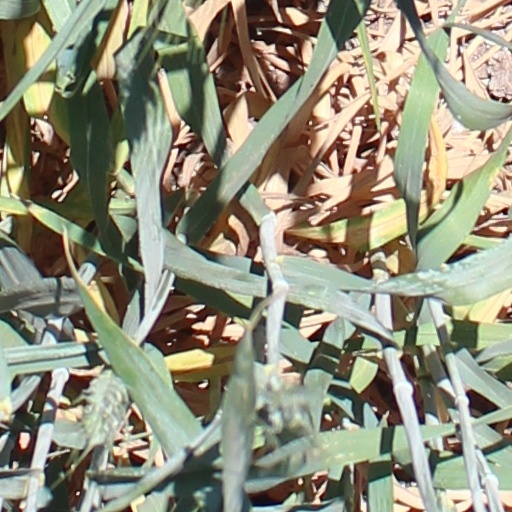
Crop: wheat